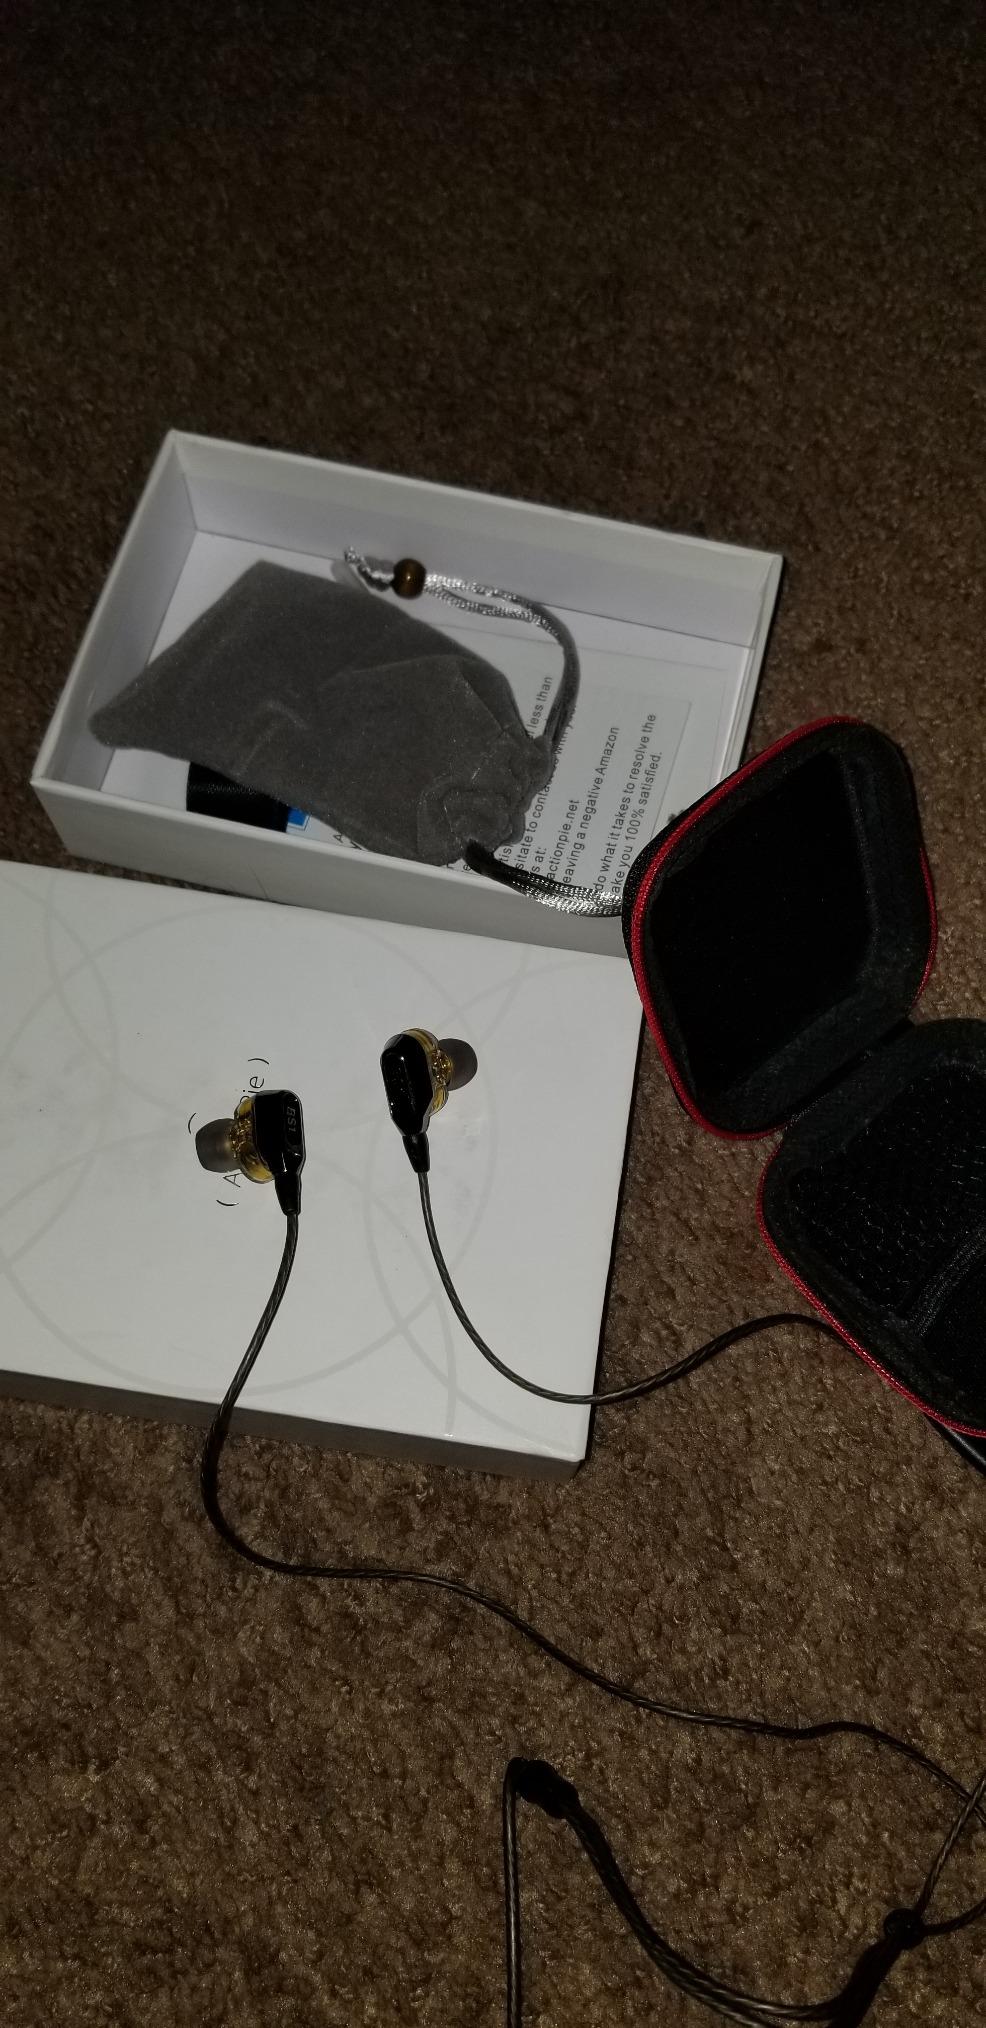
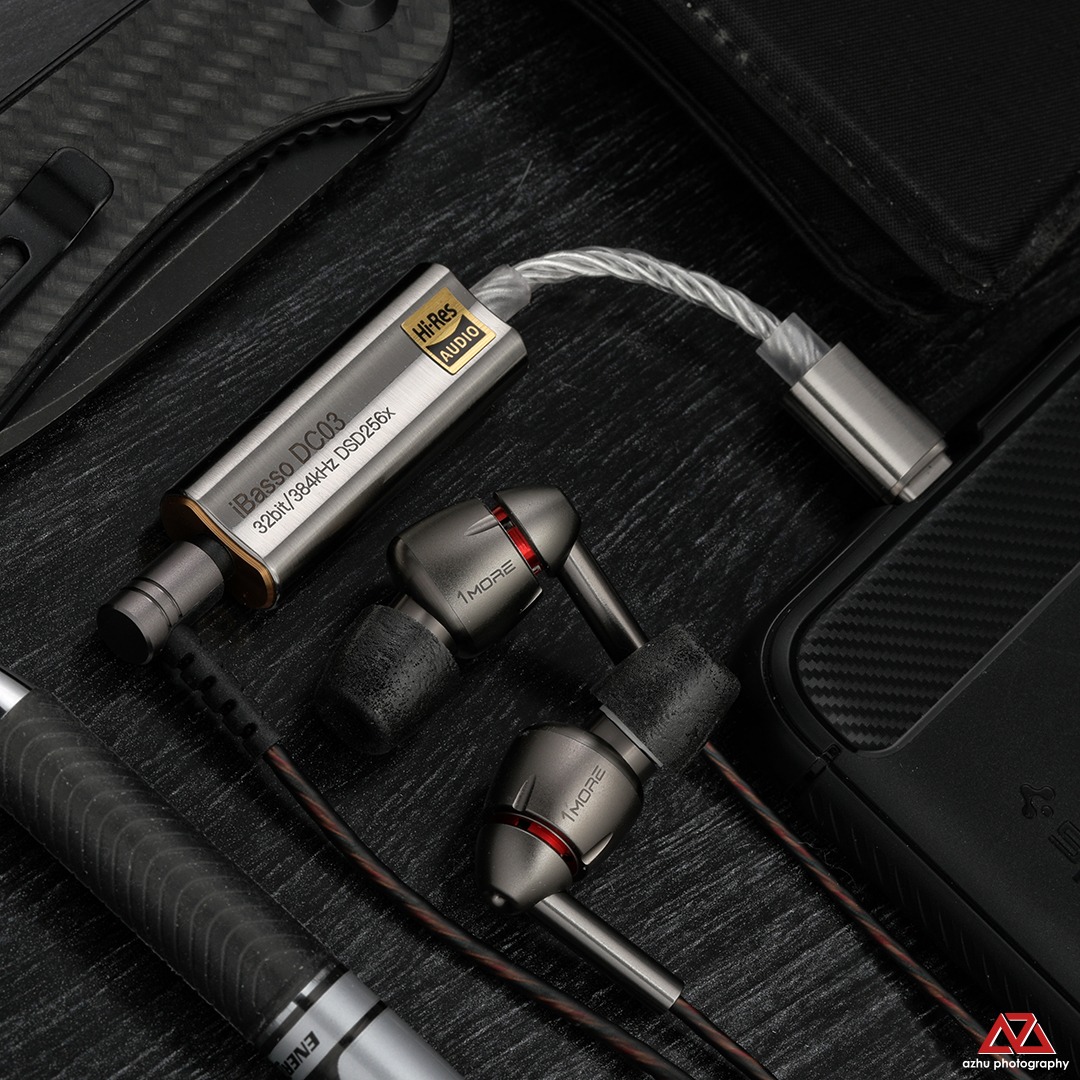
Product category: headphones
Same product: no